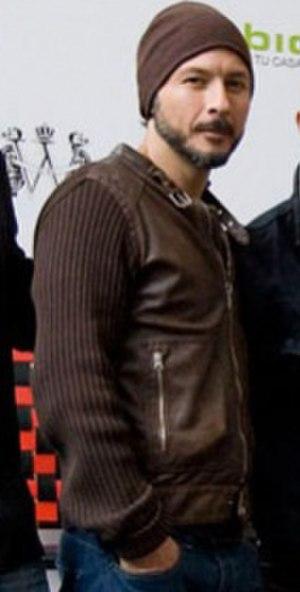
La Reine des cartels, également appelé Cocaine Godmother, est un téléfilm dramatique biographique américain de Guillermo Navarro produit par Asylum Entertainment pour la chaîne de télévision américaine Lifetime. Il narre la vie de la trafiquante de drogue colombienne Griselda Blanco.
Narcos est une série télévisée américaine créée par Chris Brancato, Carlo Bernard et Doug Miro, réalisée par José Padilha et mise en ligne le 28 août 2015 sur Netflix.
Raúl Méndez, né le 11 avril 1975 à Torreón, est un acteur mexicain.